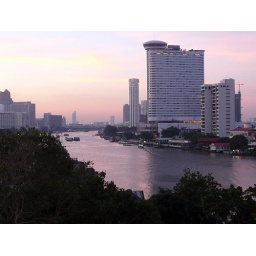
Sunrise over Chao Phraya River from the 7th floor balcony of the River View Guest House